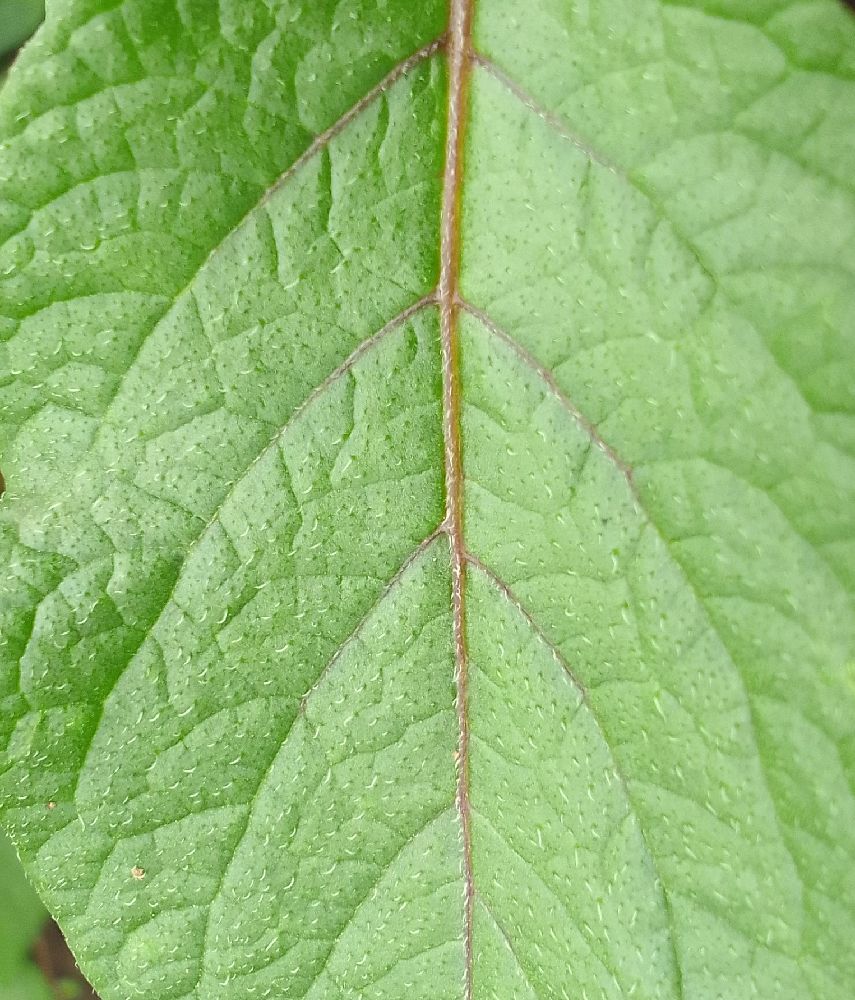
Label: Healthy